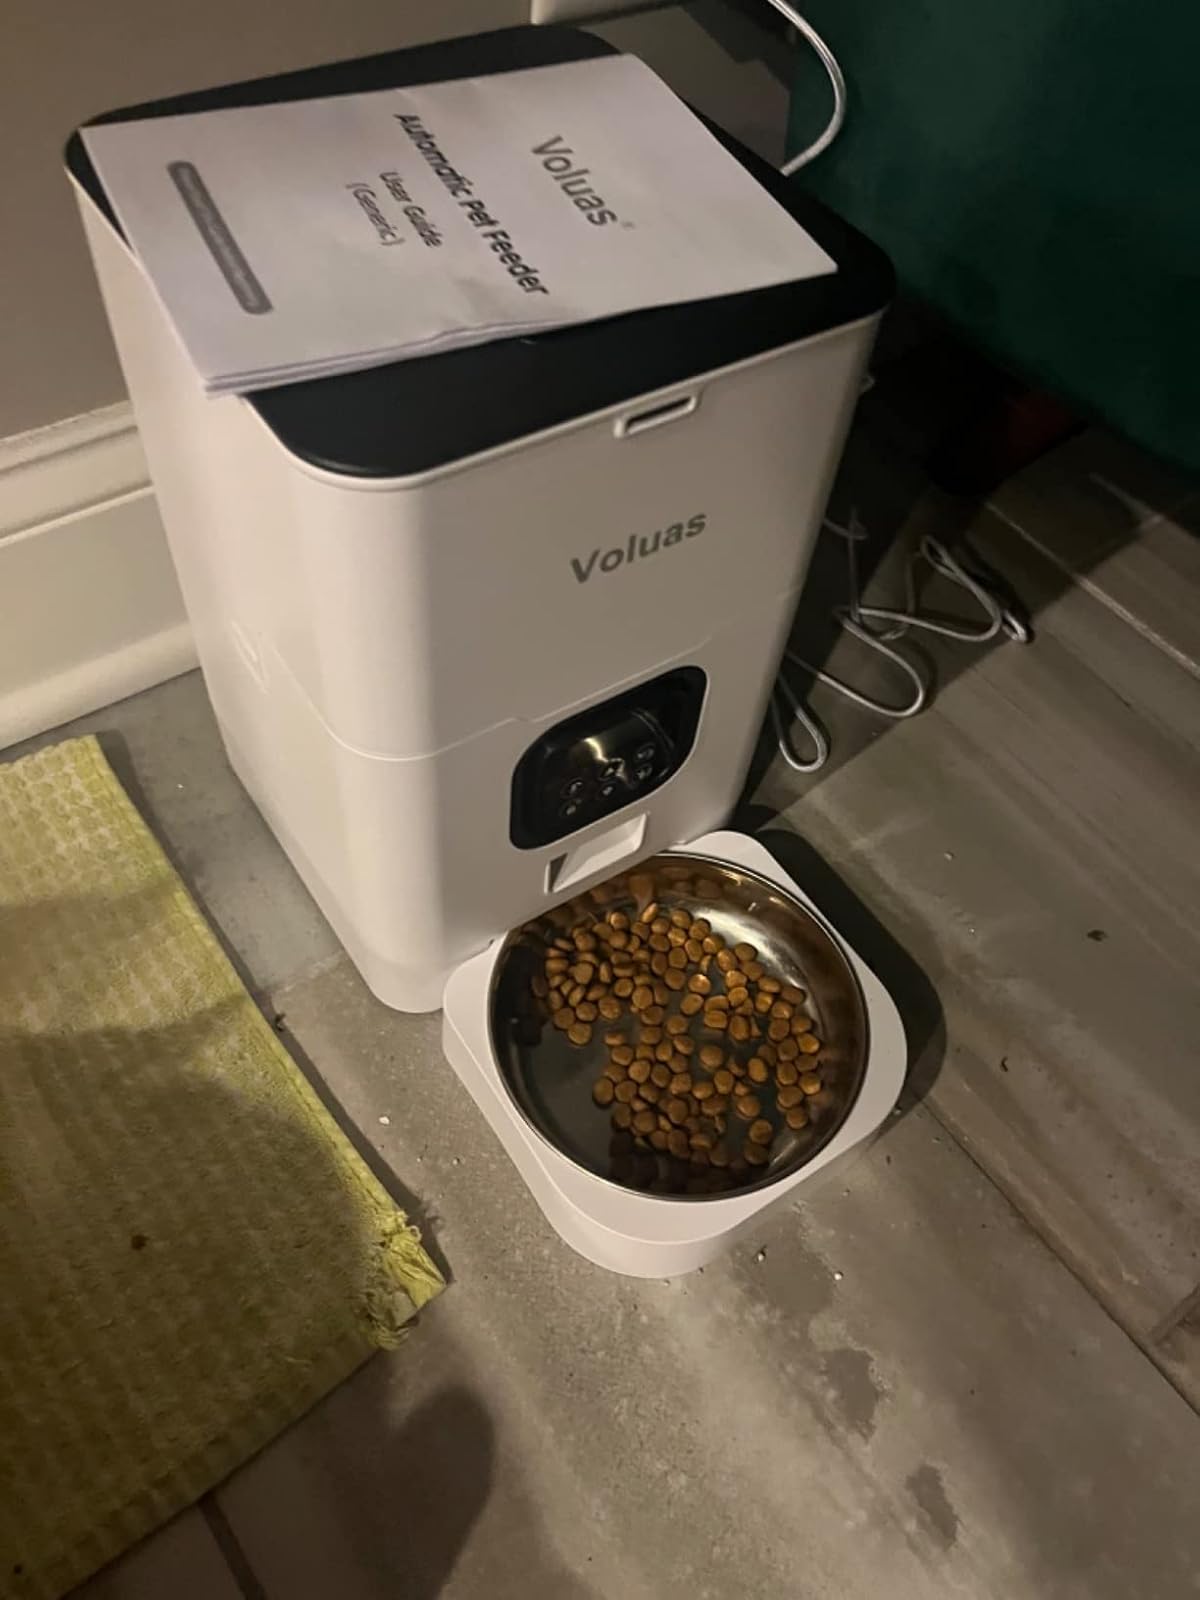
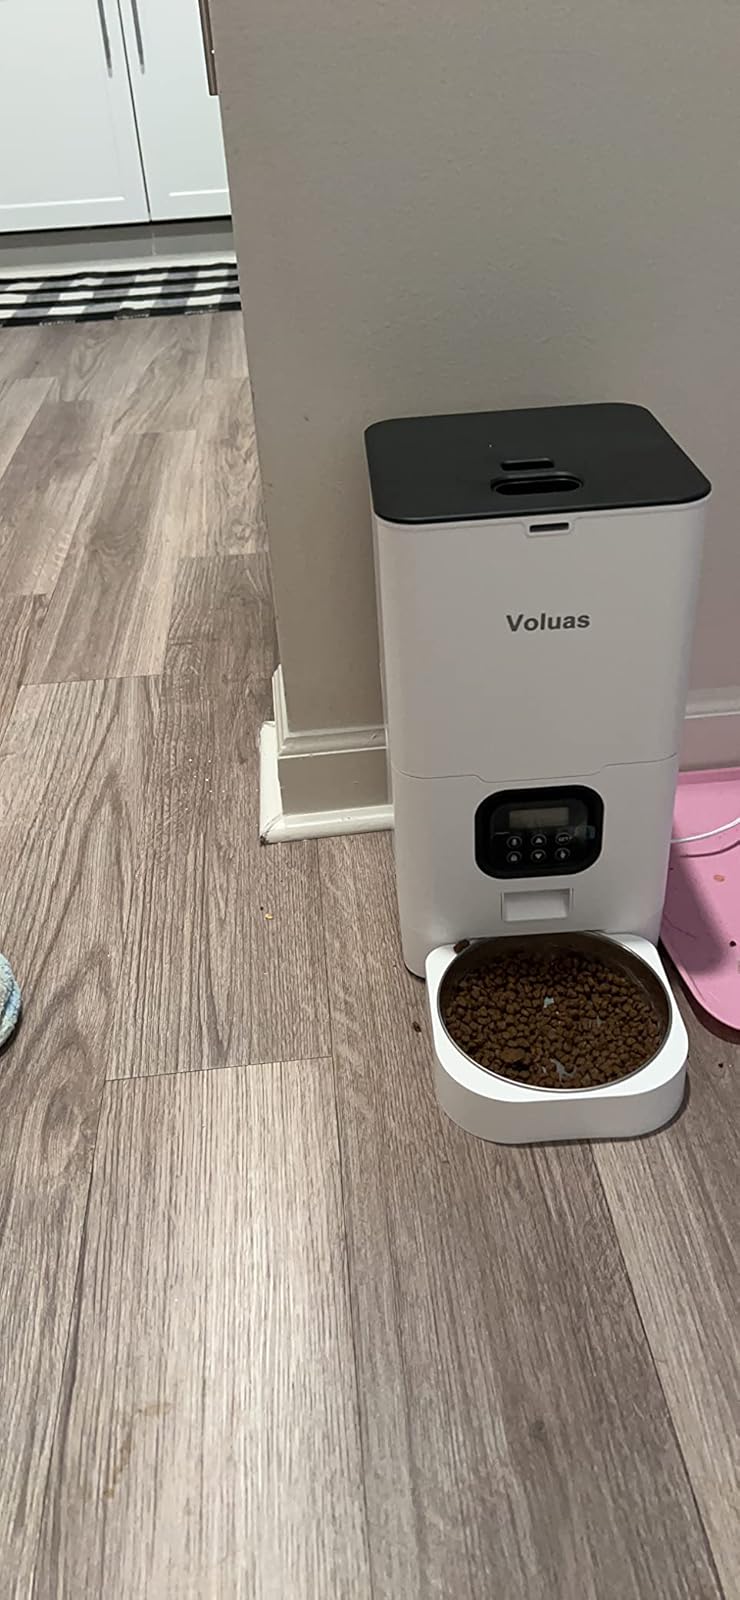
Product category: items_feeder
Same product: yes